Mule (smuggling)

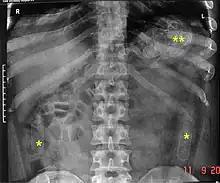
Plain radiograph of the abdomen of a drug "mule" showing swallowed drug capsules

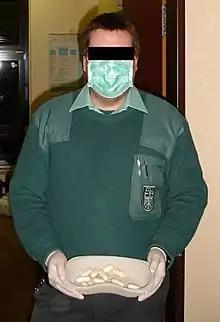
German Customs Officer with seized cocaine containers (bodypacks)

A mule or courier is someone who personally smuggles contraband across a border (as opposed to sending by mail, etc.) for a smuggling organization. The organizers employ mules to reduce the risk of getting caught themselves. Methods of smuggling include hiding the goods in vehicles or carried items, attaching them to one's body, or using the body as a container.